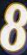
Number: 8